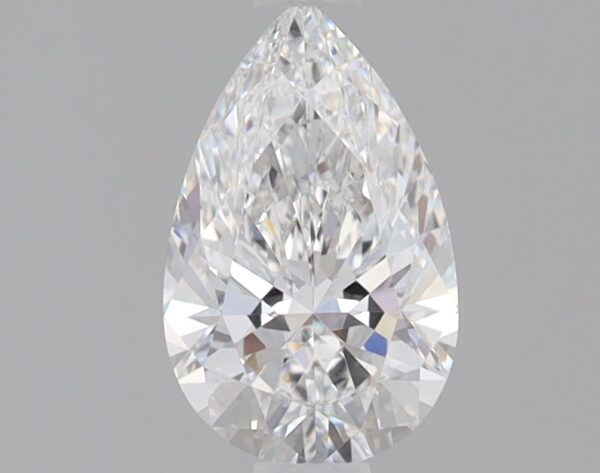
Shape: pear
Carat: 0.86
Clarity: VS1
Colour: E
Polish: EX
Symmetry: EX
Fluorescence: NONE
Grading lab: IGI
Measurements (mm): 8.56 x 5.33 x 3.29